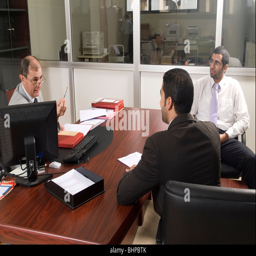
businessmen having a meeting in an office